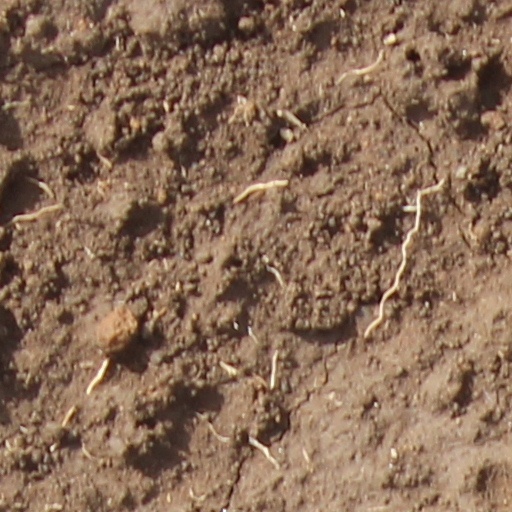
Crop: wheat